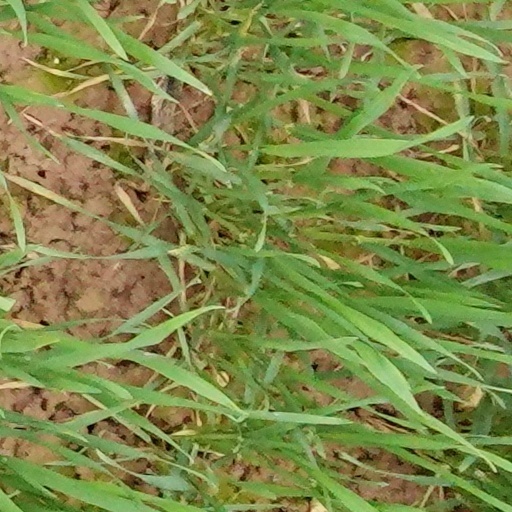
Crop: wheat